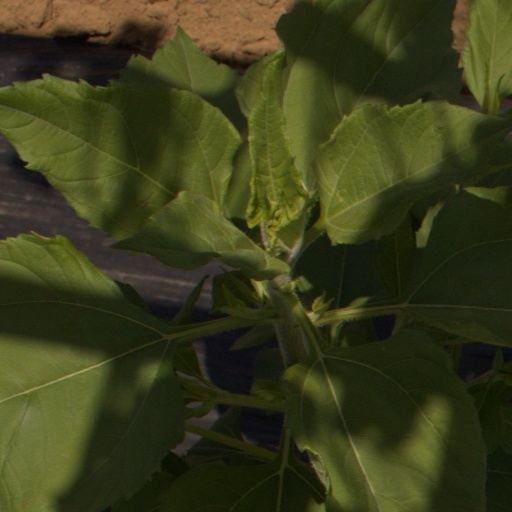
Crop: Jerusalem artichoke